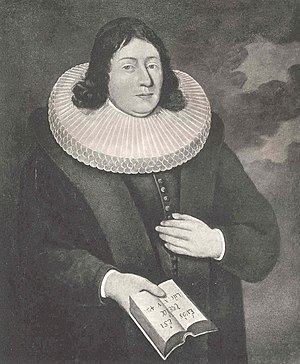
Paus
Præsten og digteren Hans Paus (1656–1715)
Paus er en norsk patricierslægt, som først kendes fra Oslo i 1500-tallet. I det 17. og 18. århundrede var slægten var blandt de fremste indenfor den regionale elite, det såkaldte embedsaristokrati i Øvre Telemark, der præste- og dommerembeder i praksis var arvelige i familien i lange perioder. Fra det 19. århundrede har mange slægtsmedlemmer været skibsredere, grosserere og godsejere. Slægtsmedlemmer er bosat i Norge, Danmark, Sverige og Storbritannien. Pavelig kabinetskammerherre Christopher Tostrup Paus, der var arving til et af Norges største trælastfirmaer og der bl.a. var bosat i København, forlenedes af pave Pius XI grevelig værdighed.